Jan Pazniak

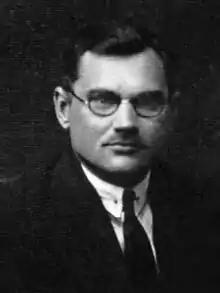
Photo of Jan Pazniak

Jan Pazniak (19 February 1887 or 1895 in Subotniki - after October 1939 in Minsk) was a Belarusian politician and publisher, serving as the chairman of the Vilnius Belarusian National Committee in the 1930s. He was arrested by the NKVD in October 1939 at the start of World War II and was probably shot dead by them in Minsk. He was the grandfather of Zianon Pazniak.